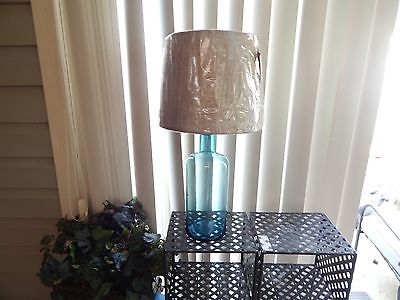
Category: lamp